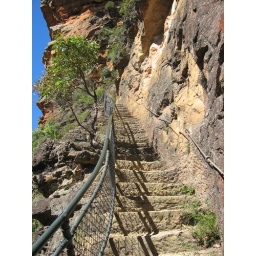
Pictures from my hike in the beautiful blue mountains Pictures from my hike in the beautiful blue mountains